Wolf House (Glen Ellen, California)

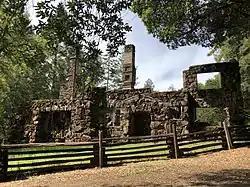
The ruins of the Wolf House

Wolf House was a 26-room mansion in Glen Ellen, California, built by novelist Jack London and his wife Charmian London. The house burned on August 22, 1913, shortly before the Londons were planning to move in. Stone ruins of the never-occupied home still stand, and are part of Jack London State Historic Park, which has been a National Historic Landmark since 1963.